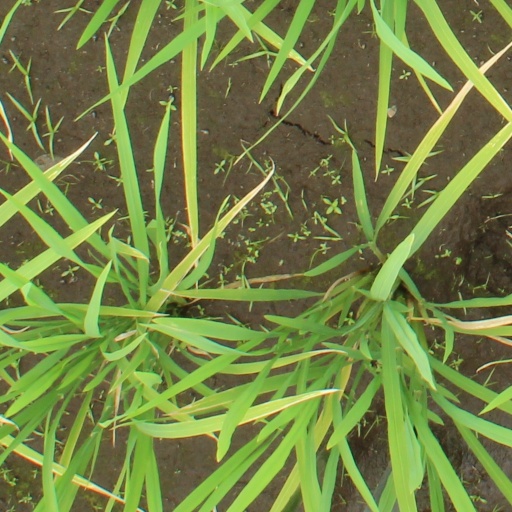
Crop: rice